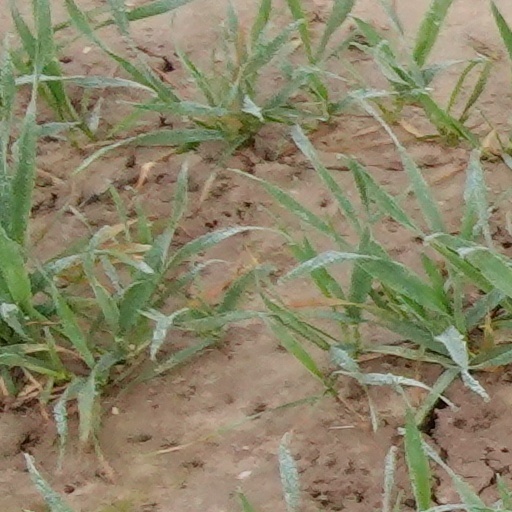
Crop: wheat